Barry N. Haack

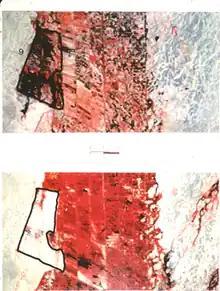
These two Landsat image sublets from 1973 and 1990 of a portion of the Helmand-Arghandab irrigation scheme in Afghanistan illustrate decreased areas of crops. The study estimated a 20% (14000 ha) decrease in agriculture for the scheme. Haack, Wolf and English, 1998.

Haack has been on the editorial board for several scientific journals, including "GIScience and Remote Sensing". He has also been active his entire career with the major scientific organization in his field, ASPRS. In 2006, Haack was elected a Fellow in ASPRS on the first ballot, a significant recognition in his scientific community.